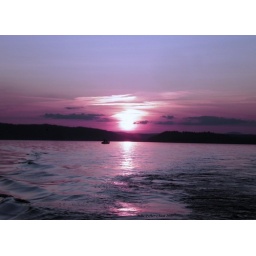
My grown son took us out in his boat in the summer 2009 and this was our wake.